Karaburun-Sazan Marine Park

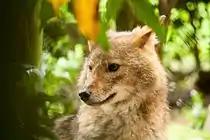
The golden jackal is present in the region.

The relief comprises a number of mountains that rises to an elevation of above the Adriatic. In the west, the mountains in the peninsula falls steeply into the Ionian Sea. The most elevated natural points are Maja e Shendelliut at , Maja Ali Hila at , Maja e Ilqes at , Maja e Flamurit at and Maja Çadëri at . The Mesokanali, a narrow natural channel, separates the peninsula from the island. Sazan is the largest island in the country, having a length of and a width of , with a surface area of . It is surrounded by the Adriatic Sea in the north and the Ionian Sea in the south.